USS Arizona Memorial

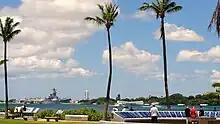
An observation site with interpretive materials; Battleship Row is in the distance

Upon the deck of the battleship in Tokyo Bay, the Japanese surrendered to United States General Douglas MacArthur and Admiral Chester W. Nimitz, ending World War II. In 1999, "Missouri" was moved to Pearl Harbor from the United States west coast and docked behind, and in line, with USS "Arizona", placing it perpendicular to the USS "Arizona" Memorial. The pairing of the two ships became an evocative symbol of the beginning and end of the United States' participation in the war.